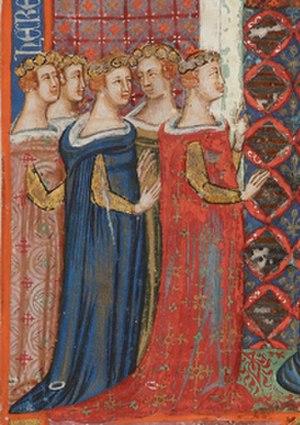
Marguerite d'Anjou, née en 1273, morte le 31 décembre 1299, comtesse d'Anjou et du Maine, fille de Charles II d'Anjou, roi de Naples et de Jérusalem, comte d'Anjou, du Maine et de Provence, et de Marie de Hongrie.
Éléonore d'Anjou ou de Naples, ou de Sicile, fut reine consort de Sicile de 1302 à 1337, fille de Charles II d'Anjou, roi de Naples, et de Marie de Hongrie, et l'épouse de Philippe de Toucy puis de Frédéric II, roi de Sicile.
Cet article est une liste des comtesses puis duchesses d'Alençon. L'apanage a souvent été attribué à un frère cadet du roi de France.